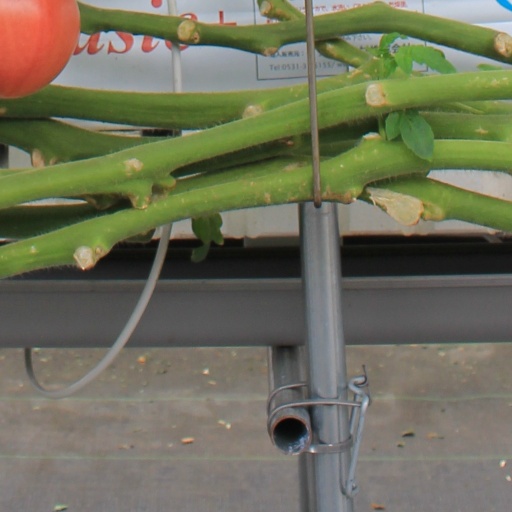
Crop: tomato